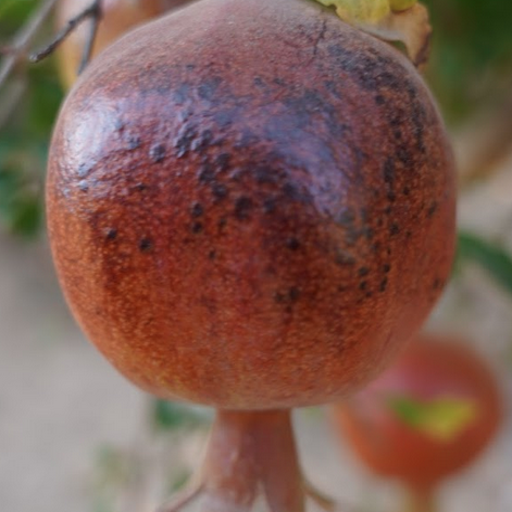
Label: Sunburn